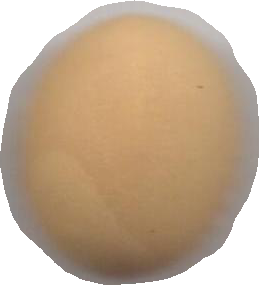
Variety: Grobogan